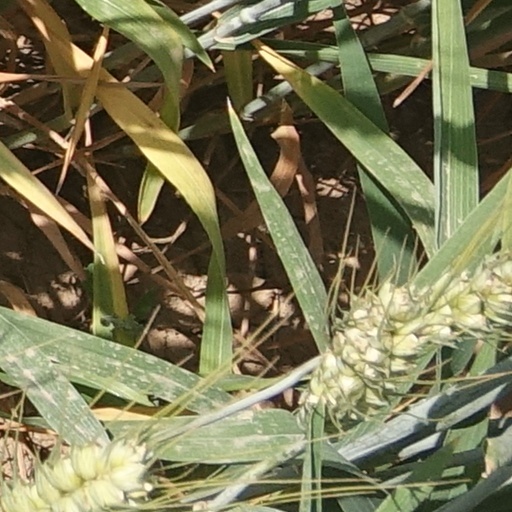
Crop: wheat